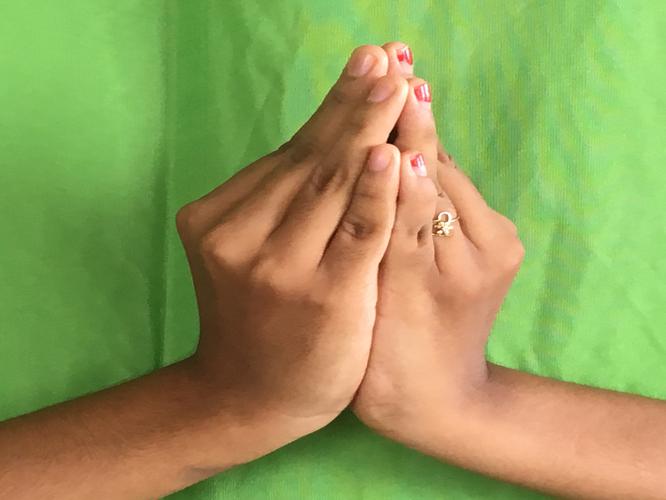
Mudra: Kapotham
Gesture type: double_hand